Attur Fort

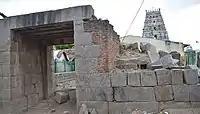

Attur town is situated on the southern bank of the Vasista river. The town was called Attur Ananthagiri during the Mysore rule in 1689 and was called Attur by end of the 18th century. Attur is located away from Salem. The four has four entrances on all four directions.